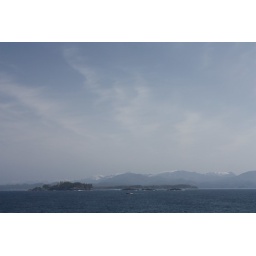
Big sky over water